Sky position (RA, Dec in degrees): 203.098, 17.393
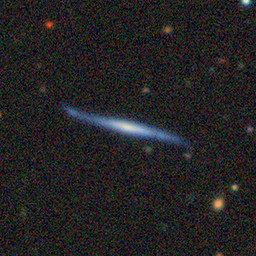
Galaxy morphology: Edge-on Galaxies without Bulge